Synch (comics)

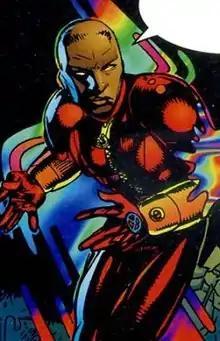
Synch as depicted in "Generation X" #6 (August 1995). Art by Chris Bachalo.

Synch (Everett Thomas) is a fictional character and mutant superhero appearing in American comic books published by Marvel Comics. Created by Scott Lobdell, he first appeared in "" #36 (September 1994). Synch was killed in "Generation X" #70 (December 2000), but resurrected decades later during the Krakoan Age. In 2021, Synch joined the X-Men team roster in the relaunched flagship book "X-Men" (vol. 6) written by Gerry Duggan. He would remain on the team during the Reign of X, Destiny of X and Fall of X publishing phases and become the team leader in the final phase. The character also appeared in other related books such as the "Immortal X-Men" (2022) series and the "Rise of the Powers of X" (2024) miniseries.